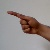
The image shows a hand gesture representing the letter 'G' in Indian Sign Language.